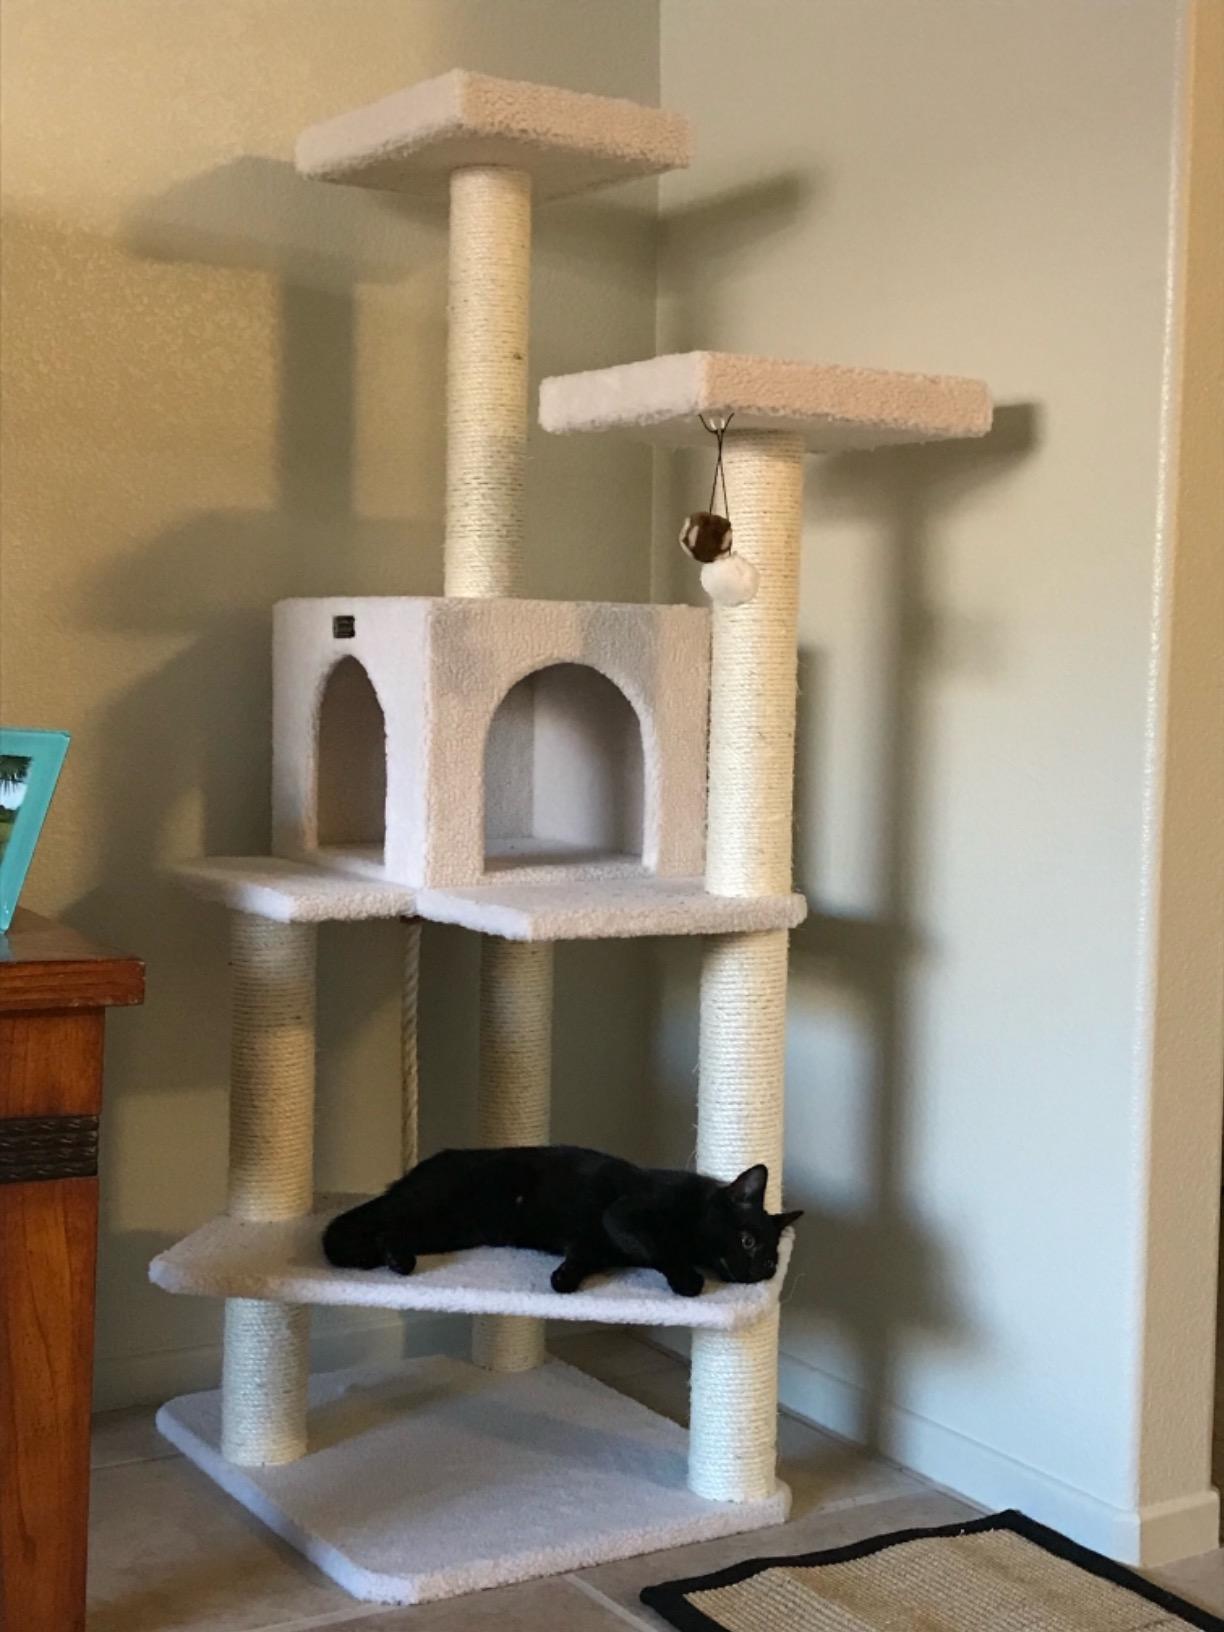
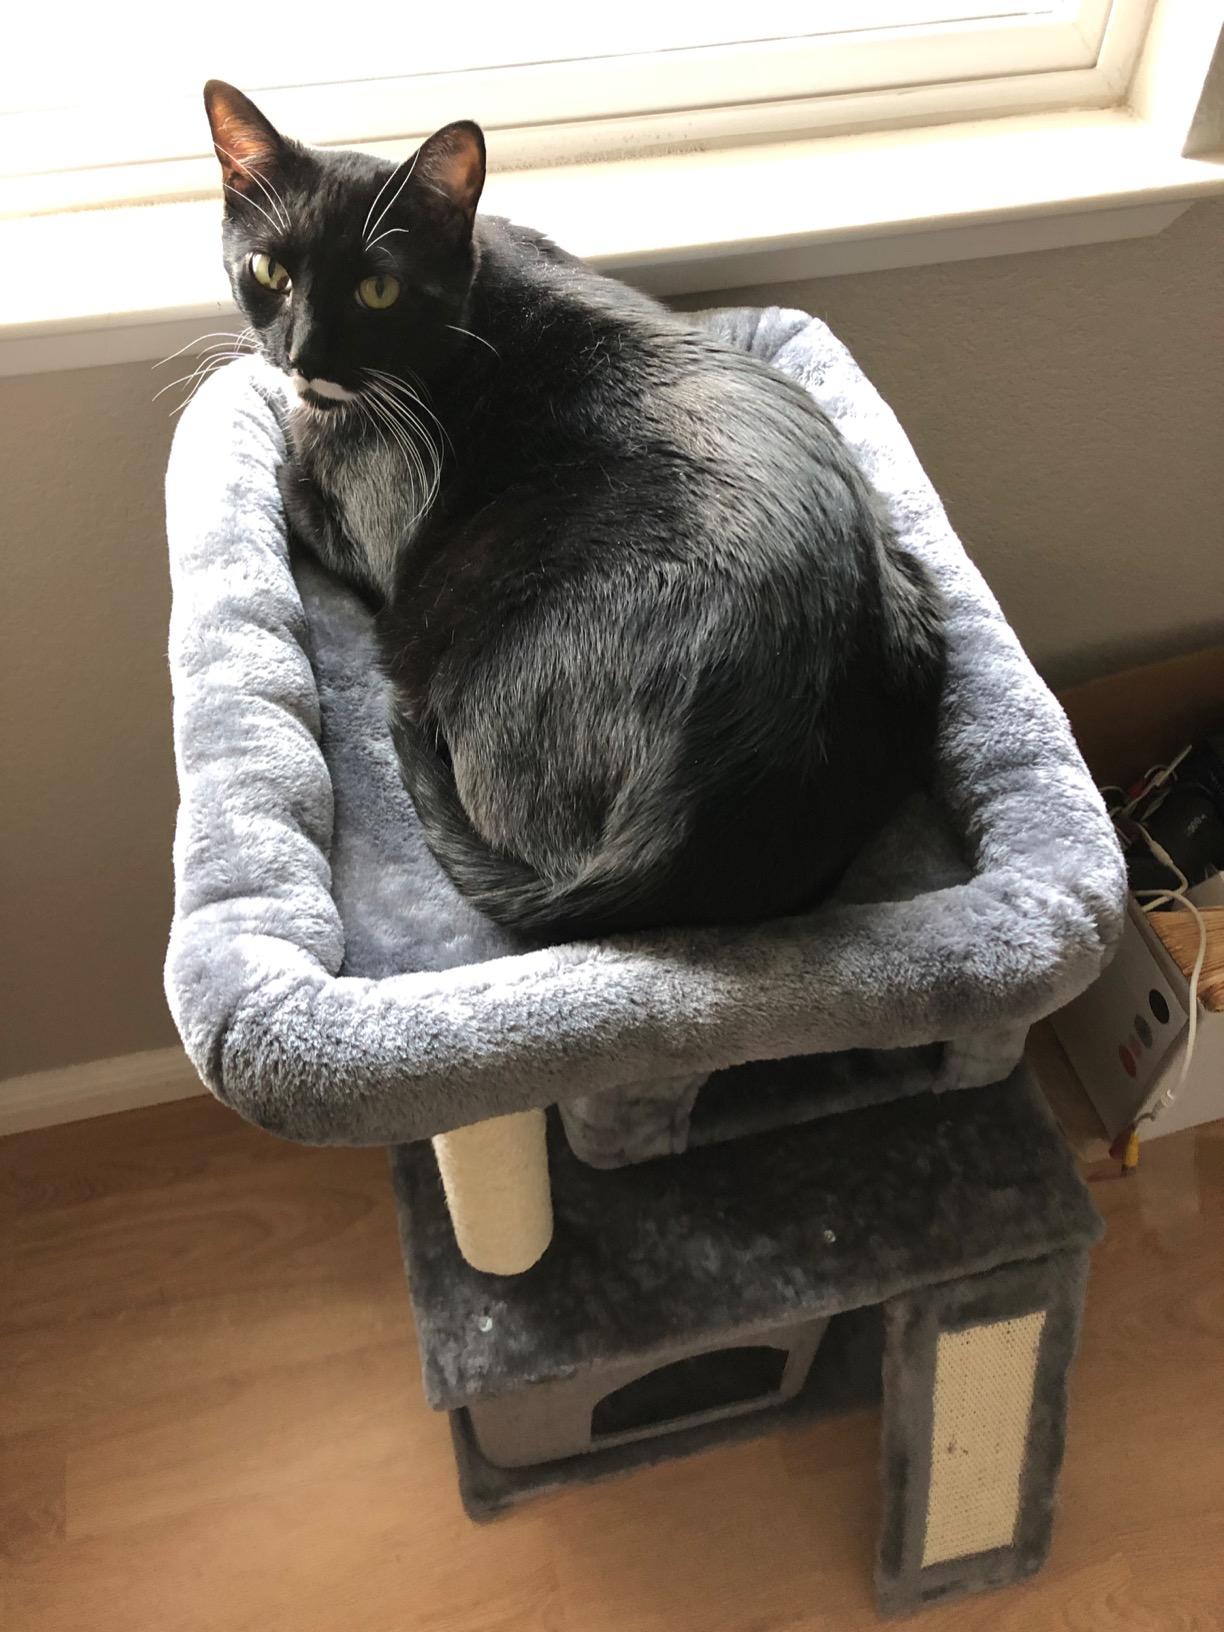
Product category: items_cat tree
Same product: no